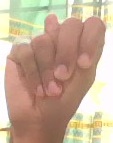
ASL sign: N